Adolf Hoffmeister

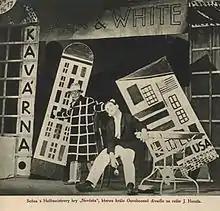
Hoffmeister stage design for The Bride (1927)

Two days after the occupation of Czechoslovakia by German troops and the declaration of the Protectorate, he received an invitation to France on 18 March 1939, arranged by Aragon. He was granted an extraordinary French visa and fled to Paris on 23 April. There he made contacts with resistance organisations and, with the help of French communists, founded the "Maison de la Culture Tchécoslovaque". In September 1939, after the occupation of eastern Poland by Soviet troops, he was arrested on the basis of an anonymous denunciation and accused, along with many other Czechoslovak citizens (Pelc, Diviš, Reinerová, Kopf, etc.), as an agent of Moscow. He was imprisoned for seven months in solitary confinement in La Santé Prison. There he wrote a puppet play, "The Tramp or King Famine", for his nieces and nephews, which was brought out of prison by his lawyer.